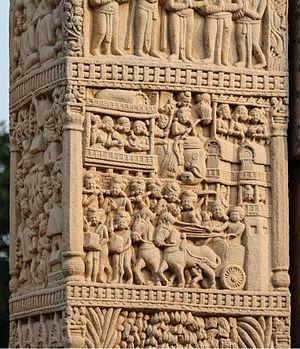
Sculptures sur le côté droit du pilier ouest du Torana Nord, Sanchi, Inde
Le char est un véhicule attelé à un ou plusieurs animaux et roulant sur des roues, celles-ci assemblées par paire via un essieu, chaque paire solidaire formant un train roulant. Il faut pourtant distinguer en français la voiture antique le plus souvent à deux roues, soient les chars de combat, de course ou de jeux de cirque, des cérémonies publiques des cités ou de la mythologie gréco-romaine... des différents types de chars médiévaux ou de l'époque moderne, véhicules le plus souvent à deux trains, plus ou moins sophistiqués, que les mondes paysans et marchands, guerriers et seigneuriaux, miniers ou rouliers, ont employé pour le charroi des matériaux, des diverses matières et des hommes, ou encore pour la fête profane ou le défilé officiel. Les deux mots proviennent du latin médiéval carrus lui-même issu du gaulois carros, mais le premier s'est imposé à l'époque humaniste vers 1538 alors que le second date de la profusion créative du XIIᵉ siècle, le mot étant attesté vers 1170 en ancien français.